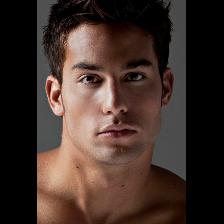
Label: Human